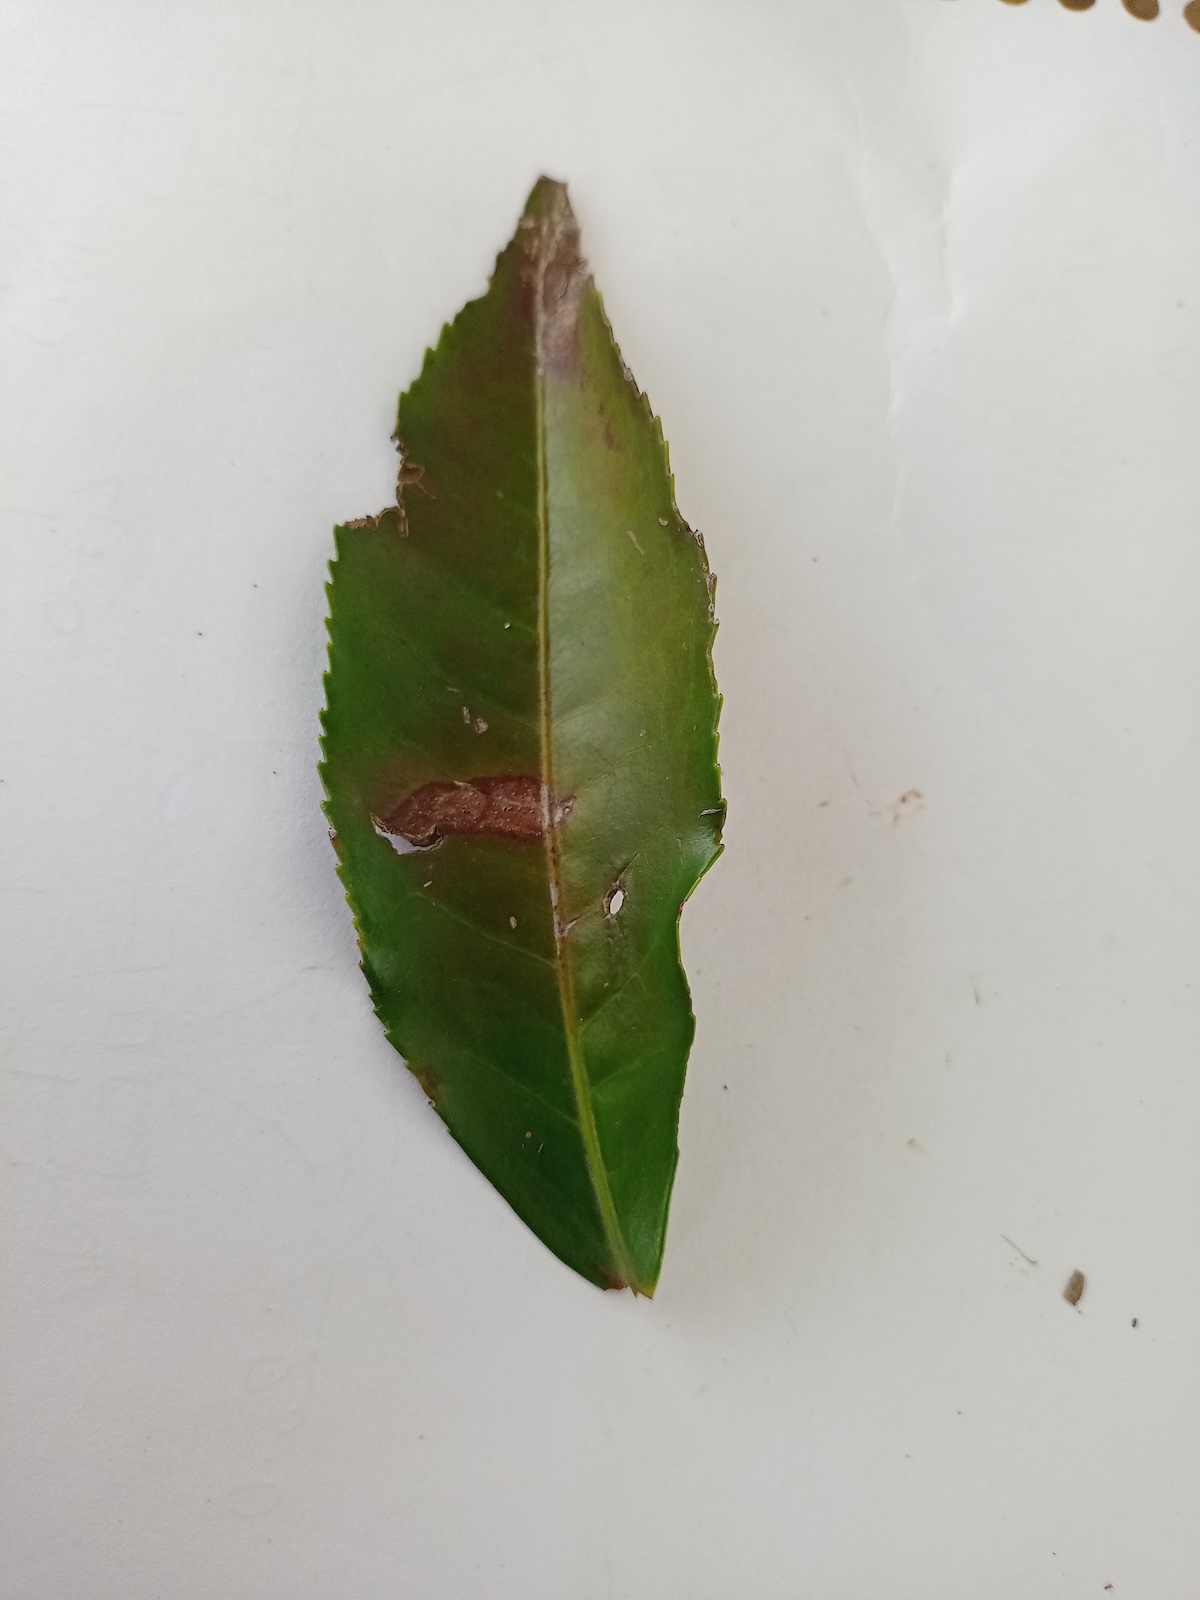
Label: Red spider